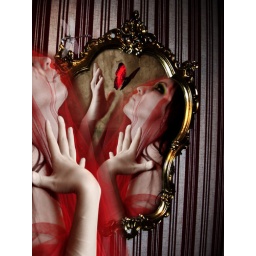
He/She could of took another picture of the girl and put her in the mirror .....using photoshop